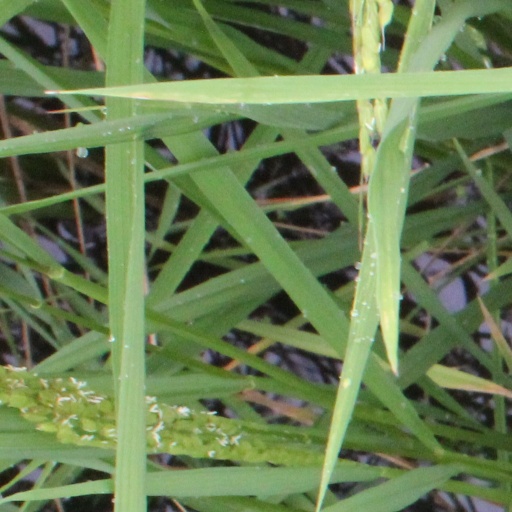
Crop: rice